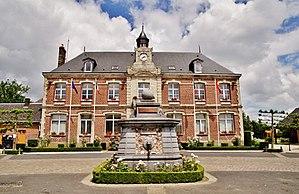
La Mairie et la Fontaine
Les Grandes-Ventes est une commune française située dans le département de la Seine-Maritime en région Normandie.